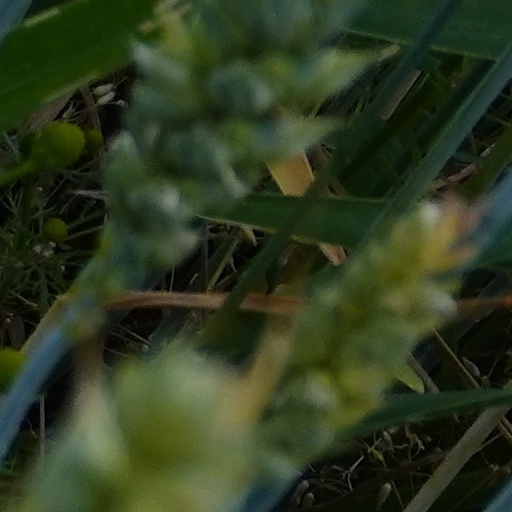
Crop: wheat